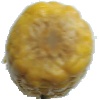
Label: Corn 1